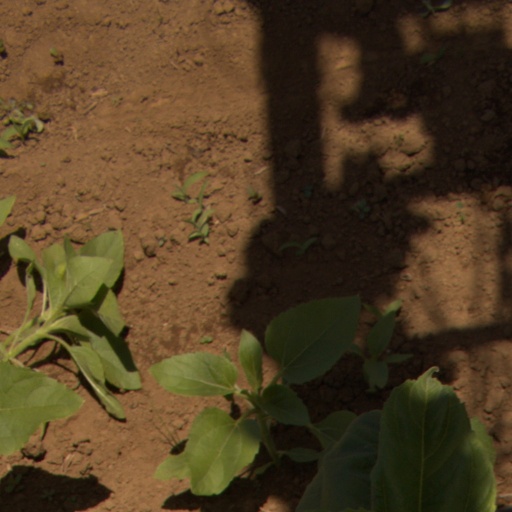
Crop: Jerusalem artichoke